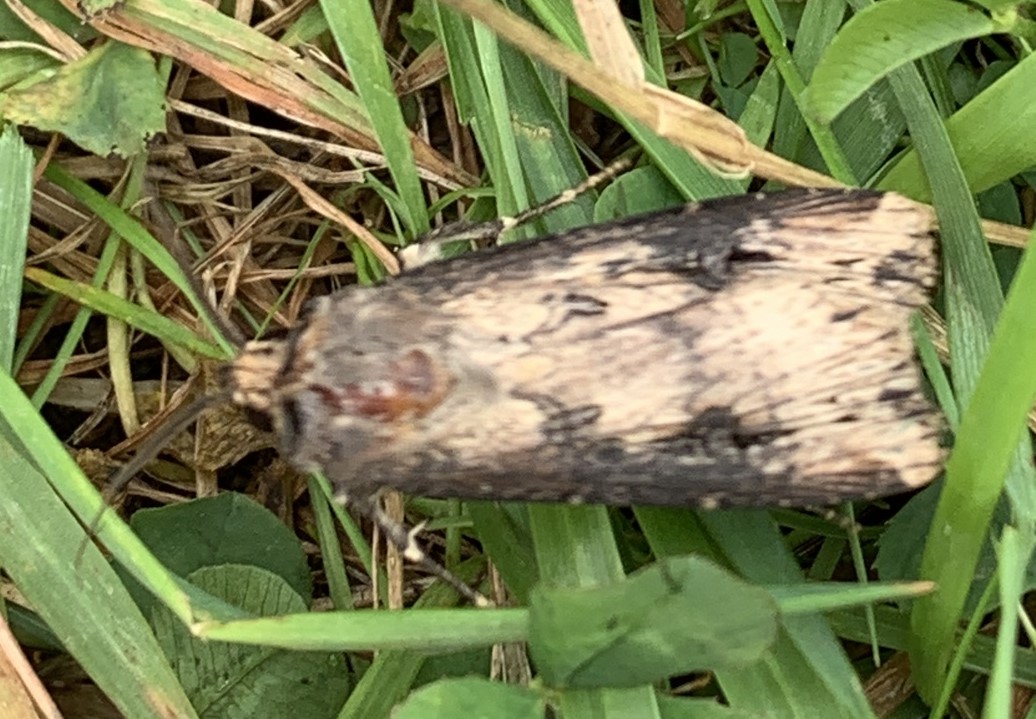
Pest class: cutworms